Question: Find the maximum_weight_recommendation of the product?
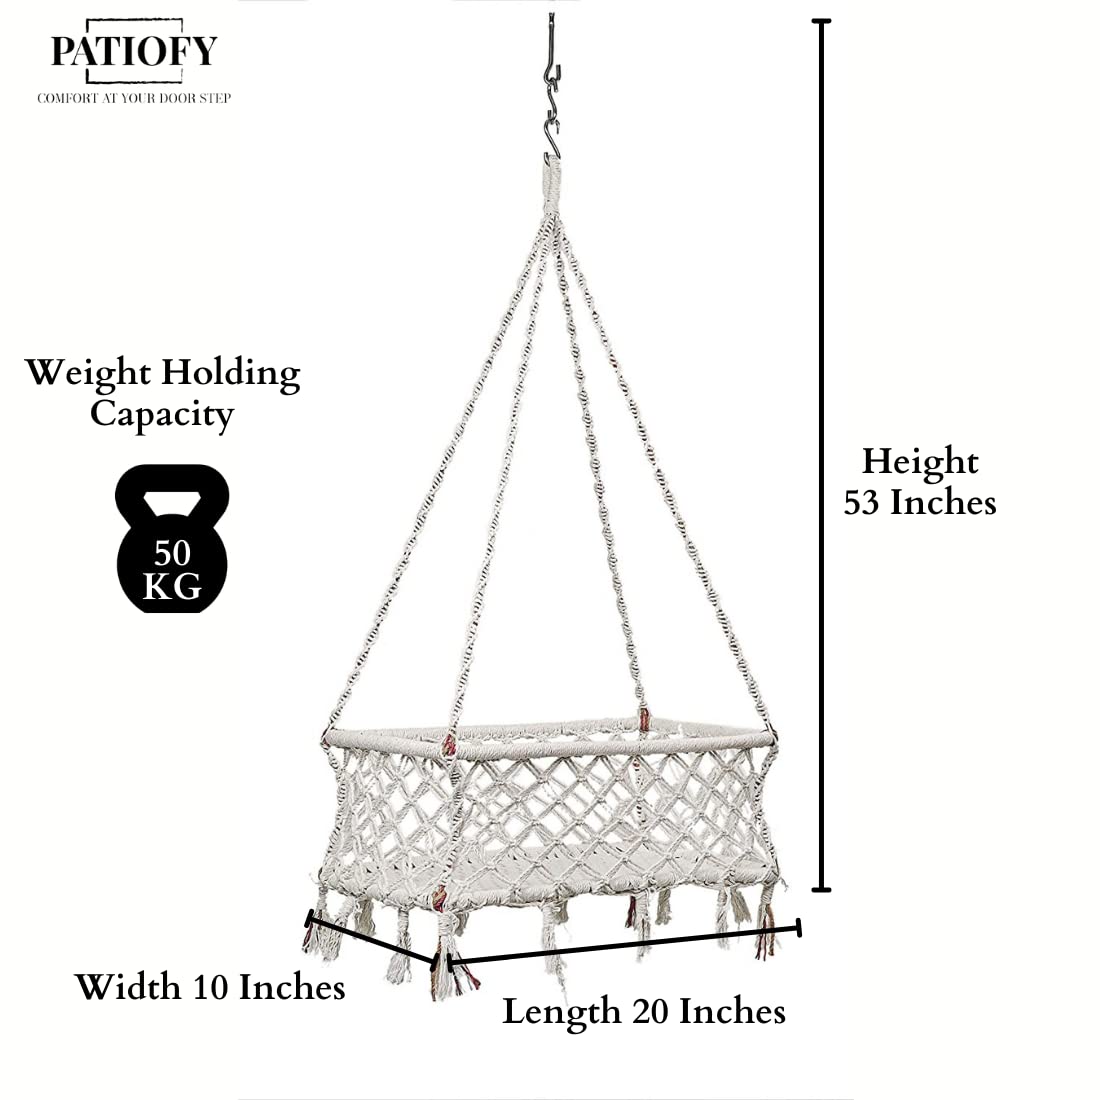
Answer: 50 kilogram